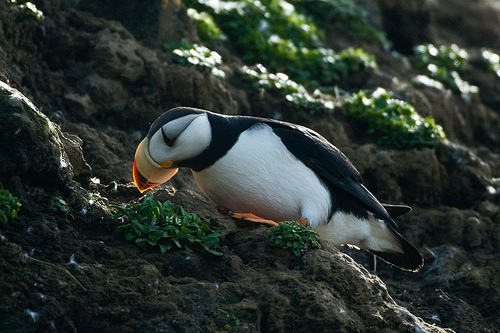
the bird has a yellow and red beak and white body.
the beak is black white and orange head is black belly is white throat is white and wings are blackand white.
a larger bird with a black crown, throat, wings and back, white cheek and belly and orange feet and a thick orange bill.
this bird has a black crown, a white breast, and webbed orange feet
this bird has a white belly and breast, black wing and crown, and a unique hooked thick bill.
this particular bird has a white belly and breasts and a black throat
this bird has wings that are black and has a white belly
this bird is black and white in color, with a multi colored beak.
a black and white bird with an odd shaped beak that is yellow and orange.
a large bird with a white belly and a thick red and yellow beak.
Species: Horned Puffin